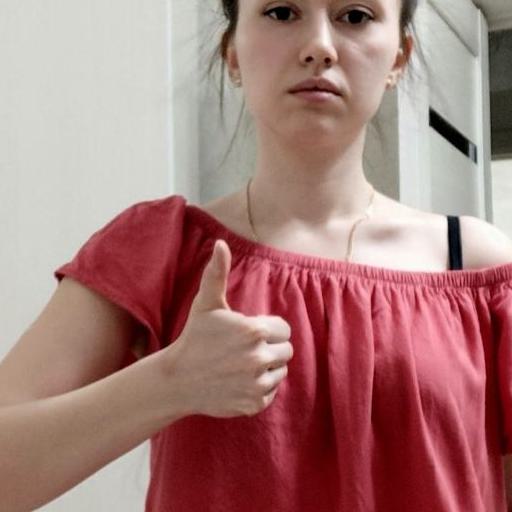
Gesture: like